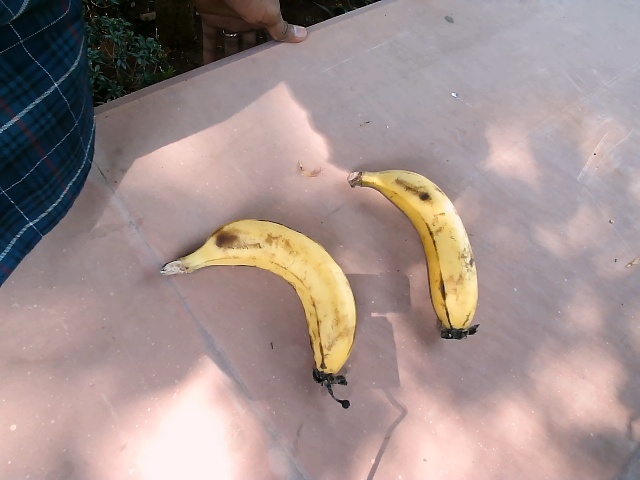
Label: Ripe_Banana